Child development

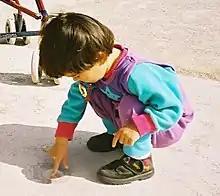
A child using fingers to make a small, circular hole in the sand, 1997

Child development involves the biological, psychological and emotional changes that occur in human beings between birth and the conclusion of adolescence. It is—particularly from birth to five years— a foundation for a prosperous and sustainable society.